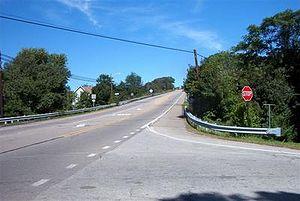
Gilpin Township est un township, situé dans le comté d'Armstrong, en Pennsylvanie, aux États-Unis. En 2010, il comptait une population de 2 496 habitants.